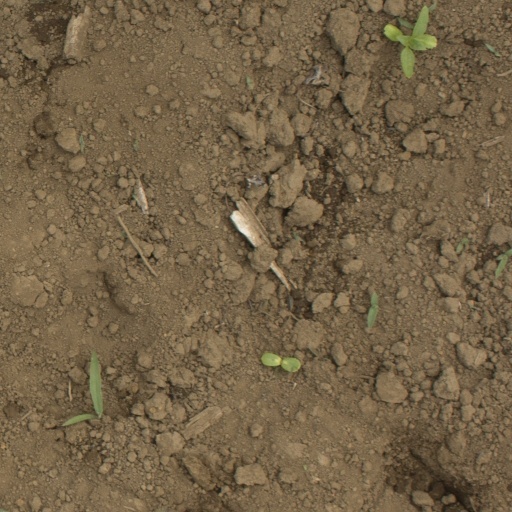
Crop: Jerusalem artichoke